Klaas Gubbels

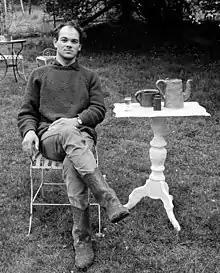
Klaas Gubbels

He was born in Rotterdam and in 1954 he became assistant to Wally Elenbaas and Louis van Roode. In 1959-1960 he became assistant to Marius van Beek and bronze worker Dick Grossman. He became a member of the "Gemeenschap Beeldende Kunstenaars" (GBK) in 1963. His works, which include large murals as well as small prints, often depict a teapot, usually placed on a table. He lives in Arnhem.